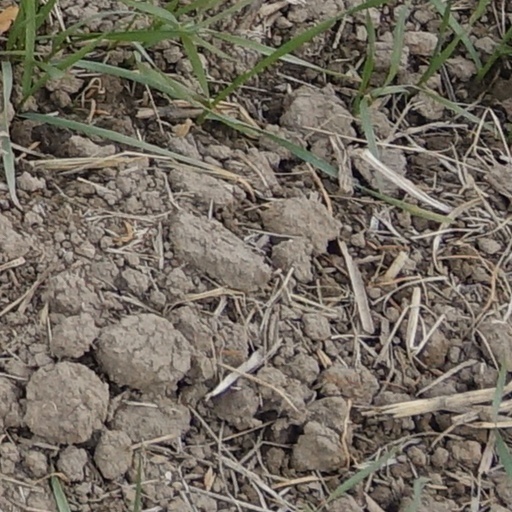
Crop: wheat